The Stranglers of Bombay

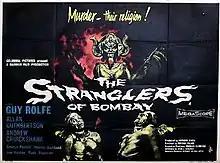

The Stranglers of Bombay is a 1960 British adventure horror film directed by Terence Fisher and starring Guy Rolfe, Allan Cuthbertson and Andrew Cruickshank. It was written by David Z. Goodman and produced by Hammer Films. Bernard Robinson and Don Mingaye were Art Directors, John Peverall and Tom Walls were Assistant directors, and Roy Ashton did Makeup. The film's working title was "The Horror of Thuggee", and later "The Stranglers of Bengal", and was originally slated to be filmed in color. Even director Terence Fisher was surprised at how violent and horrific this film turned out, even after the censors worked on it. Filming went from July 6, 1959 through Aug. 27, 1959, and the film premiered at the London Pavillion on Dec. 4th, and was released on Jan. 18, 1960.